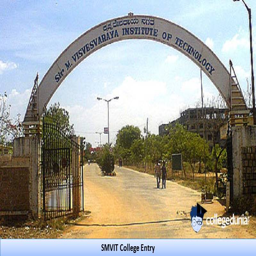
entry gate of the college